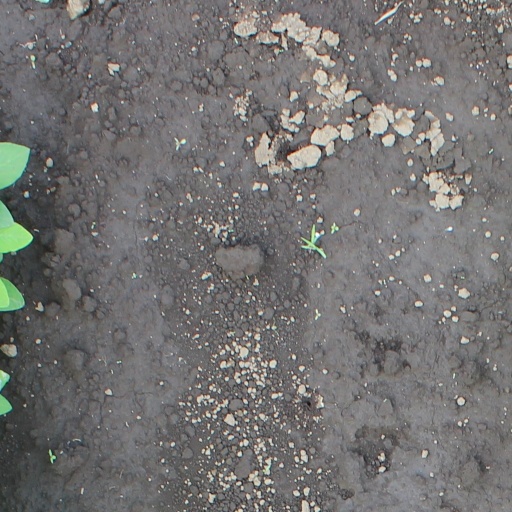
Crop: soybean